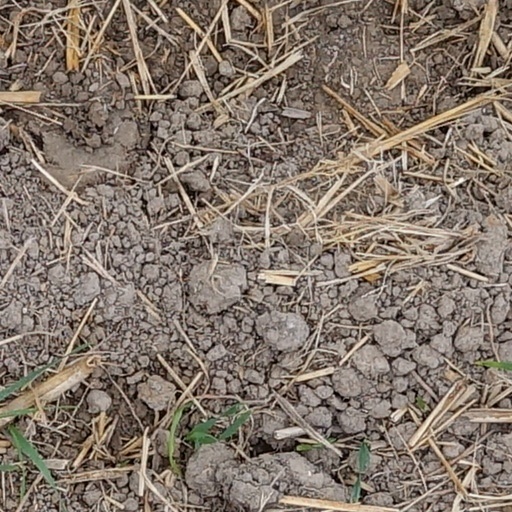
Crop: wheat